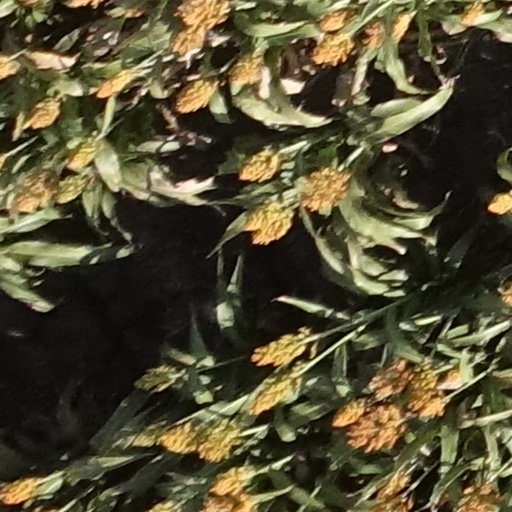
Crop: sorghum